Neo-Assyrian Empire

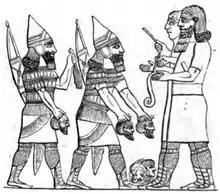
Line-drawing of a relief depicting Neo-Assyrian scribes recording the number of enemies slain by soldiers

More alarming was Nabopolassar's first forays into the Assyrian heartland in 616 BC, which amounted to capturing some border cities and defeating local Assyrian garrisons. The Assyrian heartland had not been invaded for five hundred years and the event illustrated that the situation was dire enough for Sinsharishkun's closest ally, Psamtik I of Egypt to enter the conflict on Assyria's side. Psamtik was probably primarily interested in Assyria remaining as a buffer between his own growing empire and the Babylonians and other powers in the east. In May 615 BC, Nabopolassar assaulted Assur, still the religious and ceremonial center of Assyria and by now the empire's southernmost remaining city. Sinsharishkun succeeded in defeating Nabopolassar's assault and, for a time, saving the old city. It is doubtful that Nabopolassar would ever have achieved a lasting victory without the entrance of the Median Empire into the conflict. Long fragmented into several tribes and often targets of Assyrian military campaigns, the Medes had been united under the king Cyaxares. In late 615 or in 614 BC, Cyaxares and his army entered Assyria and conquered the region around the city of Arrapha in preparation for a campaign against Sinsharishkun. Although there are plenty of earlier sources discussing Assyro-Median relations, none are preserved from the period leading up to Cyaxares's invasion and as such, the political context and reasons for the sudden attack are not known. Perhaps, the war between Babylonia and Assyria had disrupted the economy of the Medes and inspired a direct intervention. In July or August of 614 BC, the Medes mounted attacks on both Nimrud and Nineveh and captured Assur, leading to the ancient city being brutally plundered and its inhabitants being massacred. Nabopolassar arrived at Assur after the sack and upon his arrival met and allied with Cyaxares. The fall of Assur must have been devastating for Assyrian morale. Just two years later in 612 BC, after a siege lasting two months, the Medes and Babylonians captured Nineveh, Sinsharishkun dying in the city's defense. The capture of the city was followed by extensive looting and destruction and effectively meant the end of the Assyrian Empire.